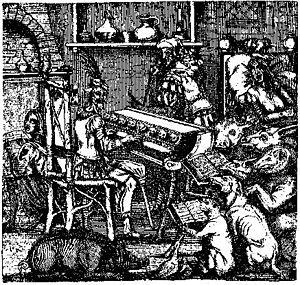
Un orgue à chats est un instrument de musique hypothétique constitué d'une série de boîtes dans lesquelles sont enfermés des chats, disposés par ordre de tessiture. La queue de chaque chat est attachée à une touche de clavier ; quand on frappe la touche, le chat miaule de douleur. Quelques-uns de ces instruments sont évoqués dans la littérature du XVIᵉ siècle au XVIIIᵉ siècle, mais il n'existe aucune preuve qu'il en ait jamais été construit.